STS-115

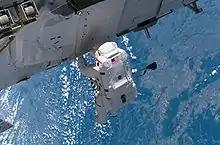
Joseph Tanner installing the P3/P4 Truss on Day 4's extra-vehicular activity

Following the installation of the P3/P4 Truss to the ISS by the Canadarm2, Tanner and Stefanyshyn-Piper began their spacewalk to activate the truss at 09:17 UTC. During the EVA they installed power and data cables between the P1 & P3/P4 trusses, released the P3/P4 truss' launch restraints and a number of other tasks to configure the truss for upcoming activities. The spacewalk was so successful that the astronauts carried out a number of tasks scheduled for later EVAs, with the eventual completion of the EVA at 15:43 UTC. A bolt, spring and washer assembly from a launch lock was lost during these extra activities and floated off into space.